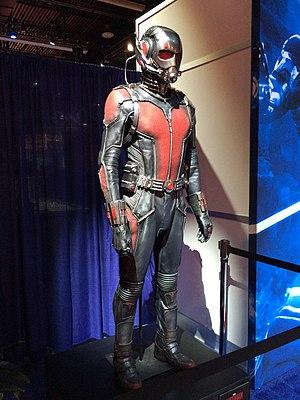
Ant-Man est le nom de trois super-héros successifs évoluant dans l’univers Marvel de la maison d'édition Marvel Comics. Créé par le scénariste Stan Lee et le dessinateur Jack Kirby, le personnage de fiction apparaît pour la première fois dans le comic book Tales to Astonish #27 en janvier 1962 sous l’identité du docteur Henry « Hank » Pym.